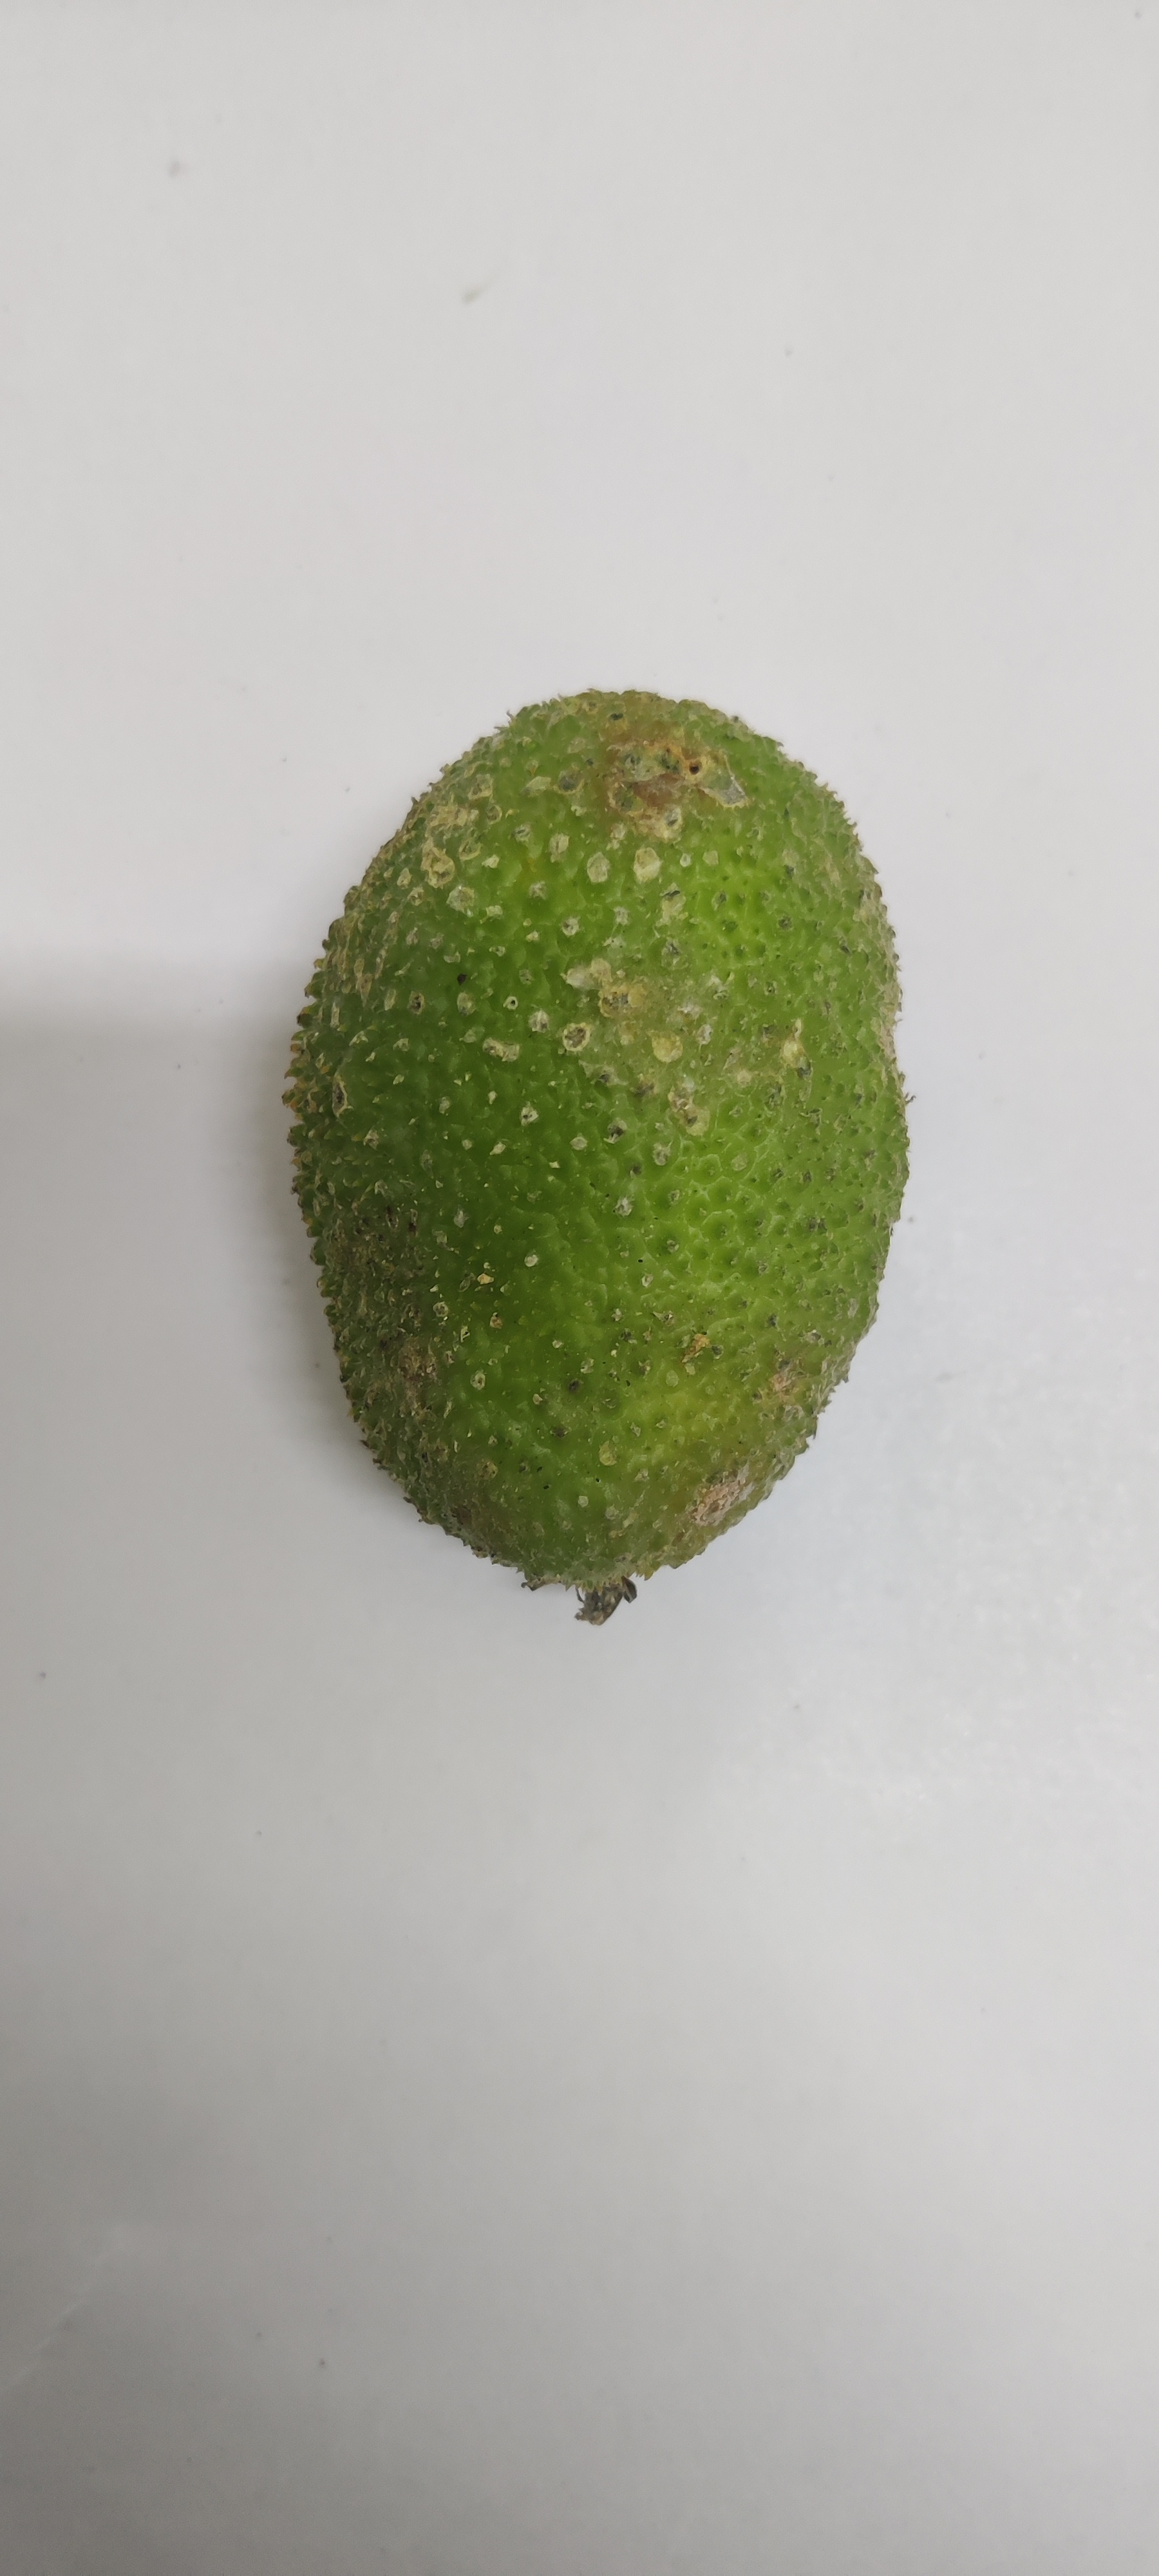
Crop: Spiny Gourd
Condition: Severely Damaged